A4061 road

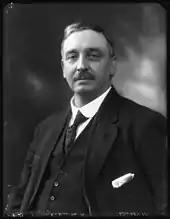
William Jenkins campaigned for the A4061 to be completed.

The road schemes were designed by Ministry of Transport engineer and surveyor George Macpherson, with a standard planned width of , with an additional on one side for pedestrians. The workforce was drawn largely from unemployed miners, and the mountain sections were quickly built. About halfway through construction, funding was withdrawn and work halted, though pressure in Parliament, particularly from MacDonald and Sir William Jenkins, ensured there would be a commitment to finish the road in 1928. By 1929, £356,431 (now ) had been spent on constructing of new road (including the A4107 and all connecting links). The Bwlch-y-Clawdd section opened at the end of 1928, while the Rhigos Road section, from Treherbert to Hirwaun, delayed by financial constraints, opened on 4 November 1929. Herbert Morrison, Minister of Transport, visited the works in 1930 and was impressed by the progress and effort expended in the project. The link road from Llyn Fawr to Maerdy was never built.